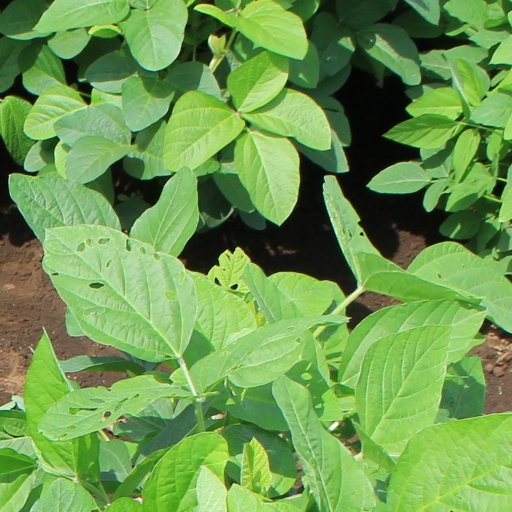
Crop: soybean